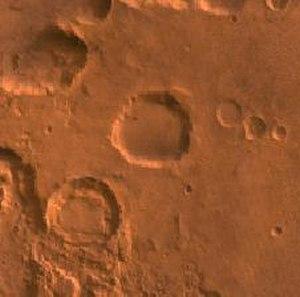
Le cratère Balboa est un cratère d'impact de 21,95 km de diamètre situé sur Mars dans le quadrangle de Margaritifer Sinus. Il a été nommé en référence à la ville de Balboa au Panama.